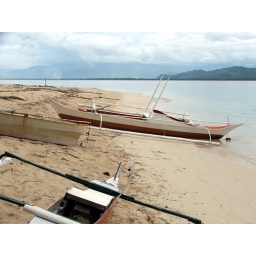
Local boats on the beach in front of the house